Mohammed Sharaf

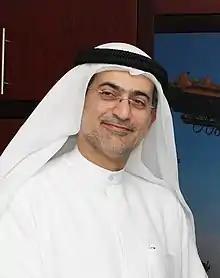
Sharaf in March 2012

Mohammed Sharaf (born 1961) is an Emirati businessman, who was the Group CEO of Dubai Ports World, an Emirati ports operator. He was the Group CEO of DP World until December 2015.